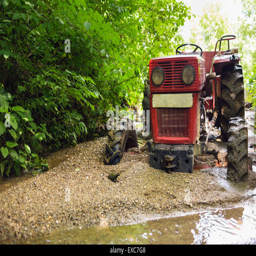
tractor stuck in the mud on a river